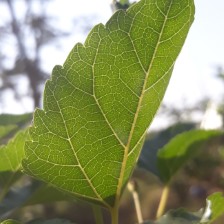
Variety: ChiangMai60